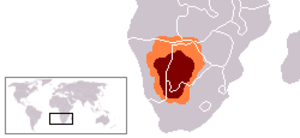
Kalahari-ørkenen
Kalahari-ørkenen er det mørke område på kortet; det orange er den omgivende lavtliggende slette
Kalahari-ørkenen er et stort, højtliggende, tørt til halvtørt sandet område i det sydlige Afrika, som dækker ca. 900.000 km². Ørkenen dækker ca. 70 % af Botswana og dele af Zimbabwe, Namibia og Sydafrika.